Aggergaard Manor

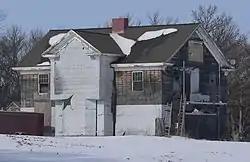
The building in 2016

Aggergaard Manor is a historic house in Irene, South Dakota. It was designed in the Colonial Revival style, and built in 1904 for Peter N. Aggergaard, an immigrant from Denmark. Born in 1844, he emigrated to the United States in 1872 and became a homesteader in the Dakota Territory in 1873, eventually owning 16,000 acres. Aggergaard sponsored Danes to emigrate to the United States and work on his farm. He was also a banker, and he became known as the "King of the Viborg settlement." He lived here with his wife, their three sons and six daughters; he died in 1921. The house has been listed on the National Register of Historic Places since June 6, 2001.